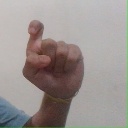
अक्षर: इ